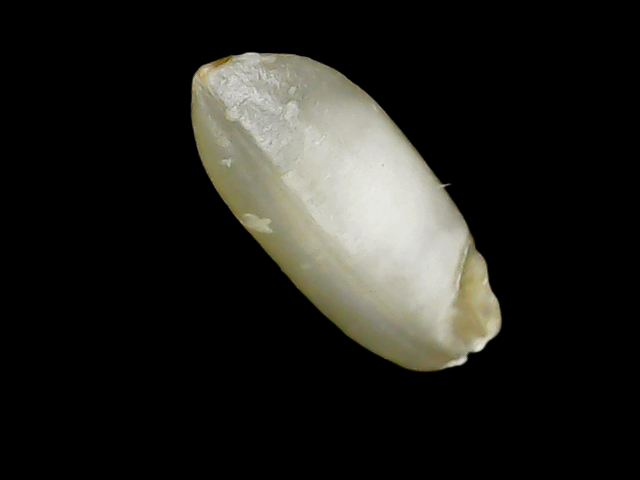
Rice variety: Binadhan10